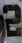
Number: 2